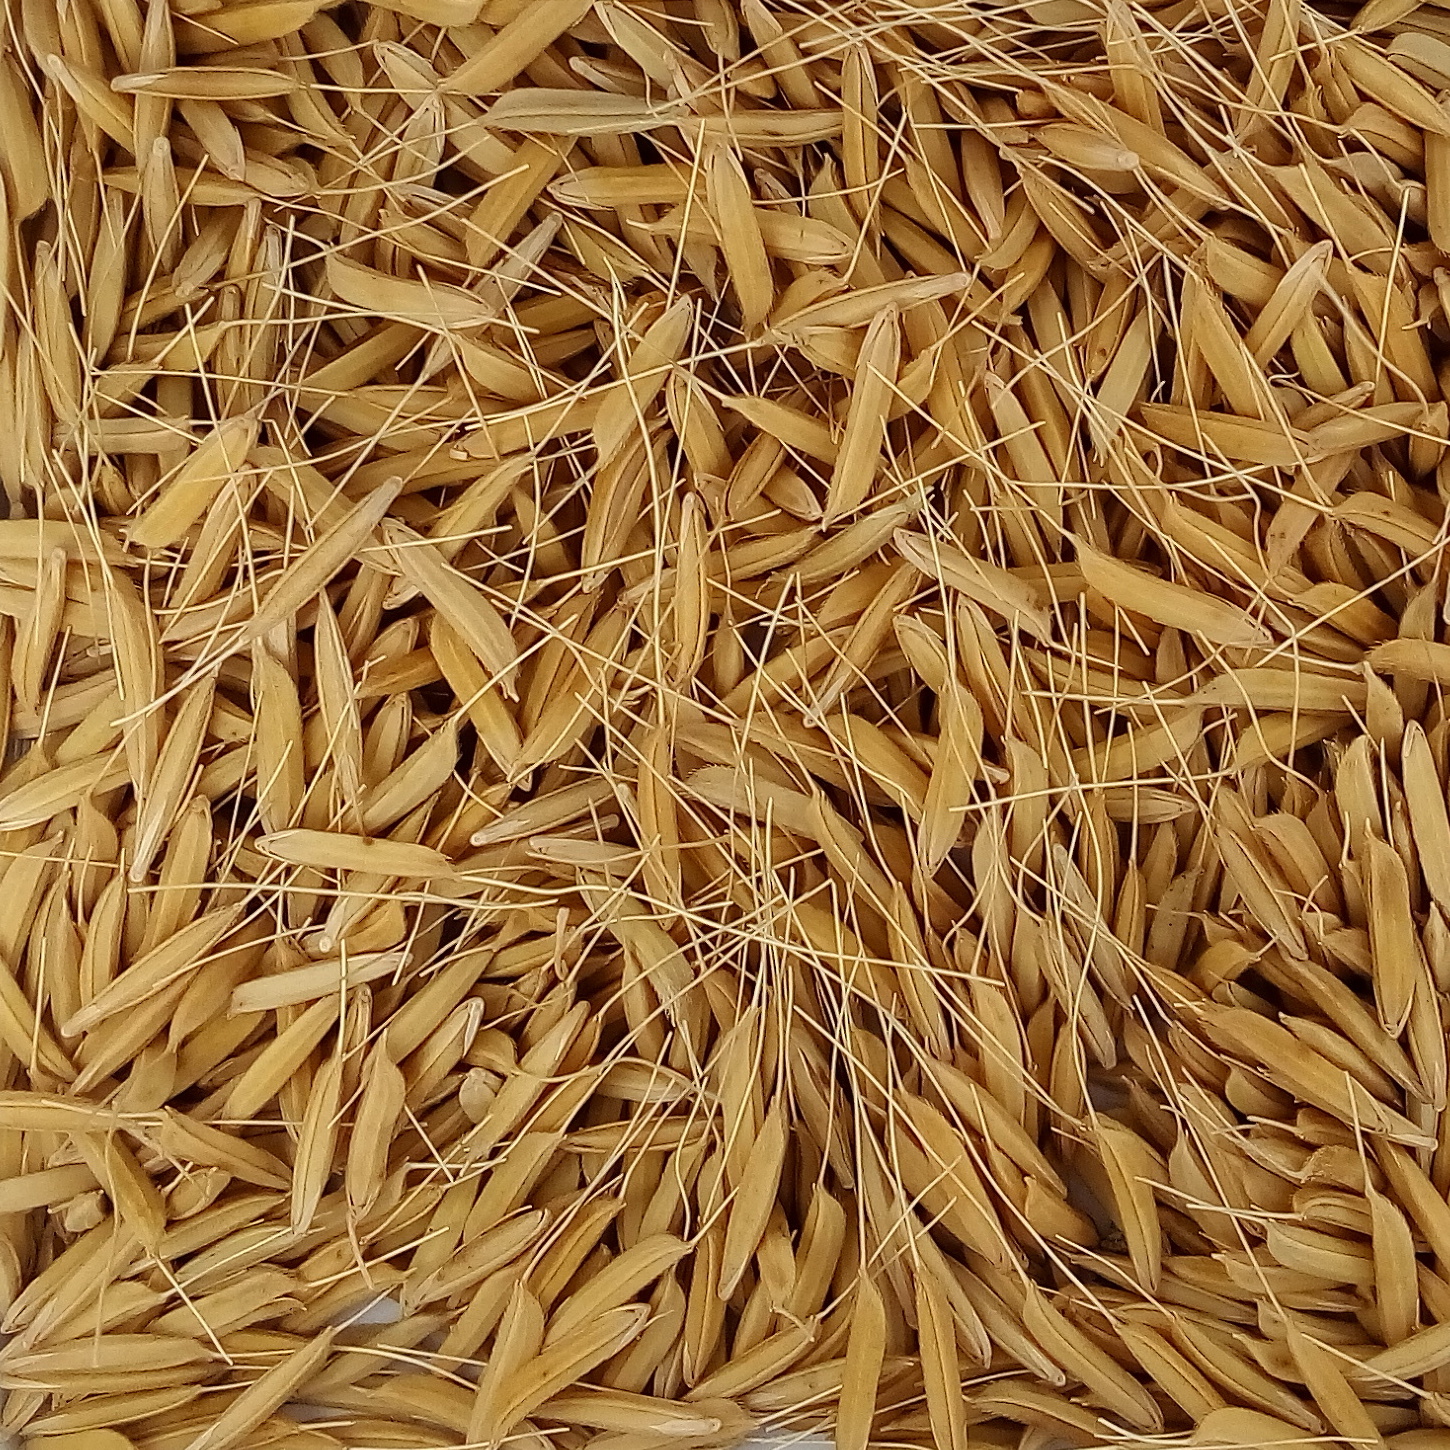
Rice seed variety: 1637